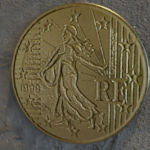
Coin value: 50cents
Country: fr
Edition: standard